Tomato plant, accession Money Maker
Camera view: vertical (180 deg); turntable rotation: 330 degrees
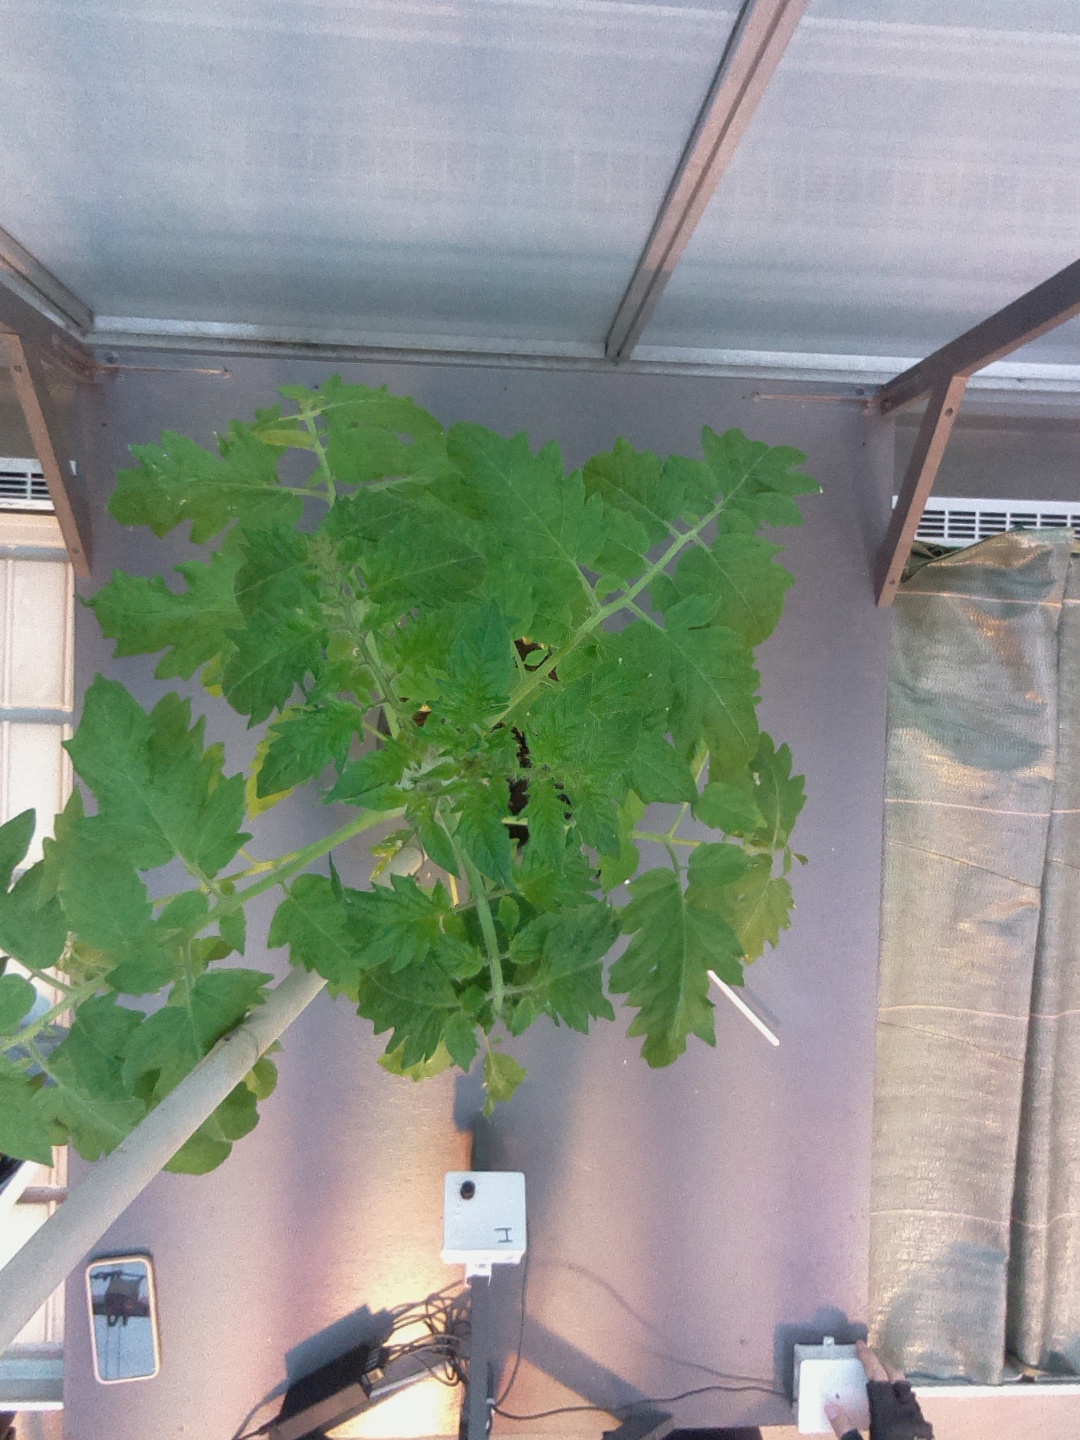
BBCH growth stage 60: First flowers open